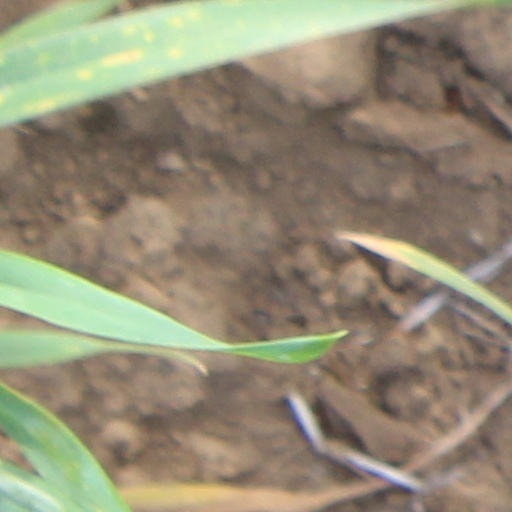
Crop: wheat